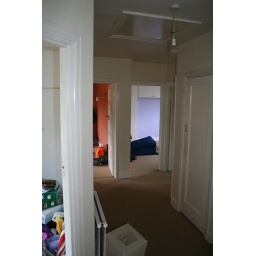
Standing in the Hall. 2nd bedroom on the left, the lounge room &amp;amp; main bedroom.